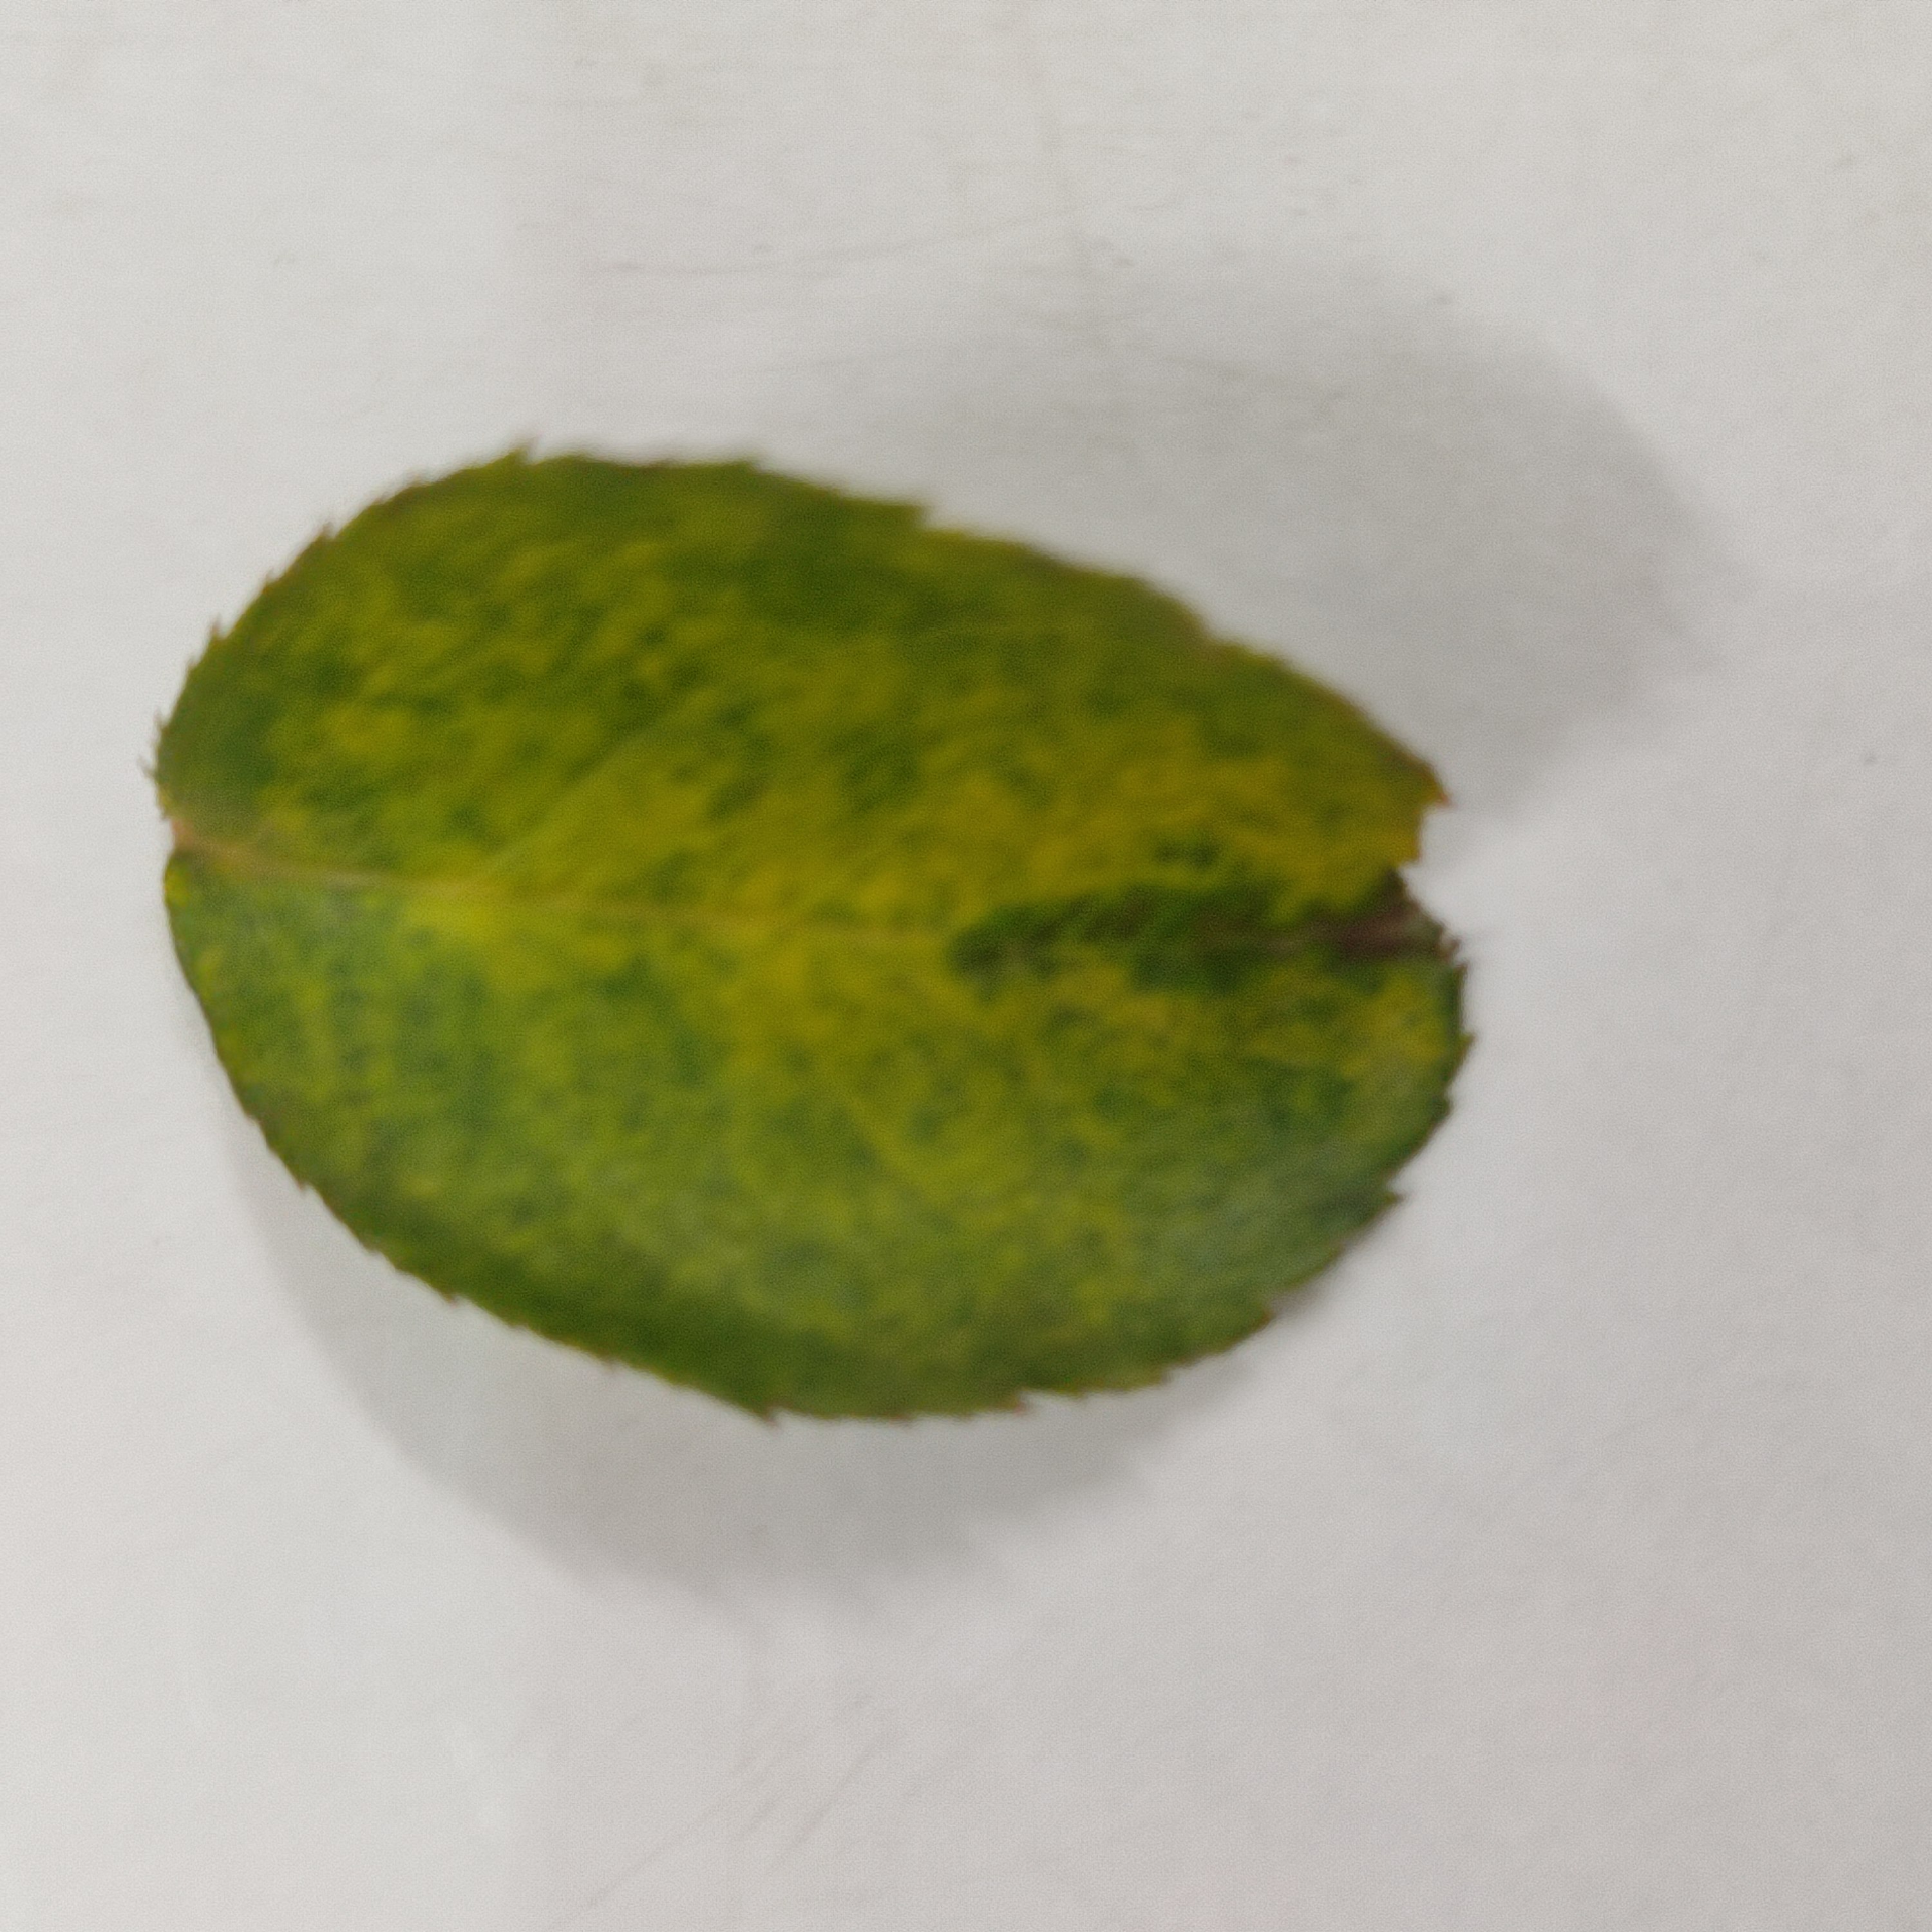
Label: Yellow Mosaic Virus